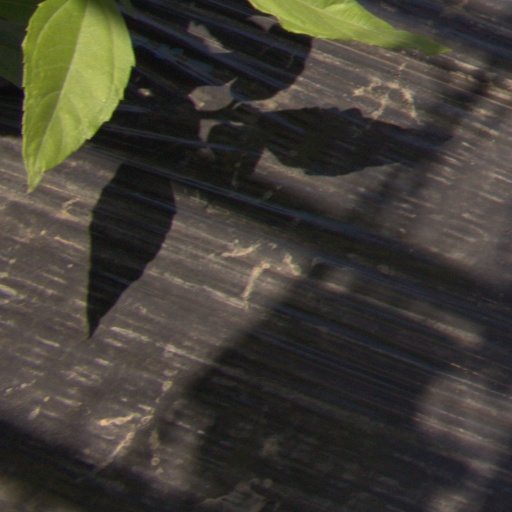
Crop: Jerusalem artichoke